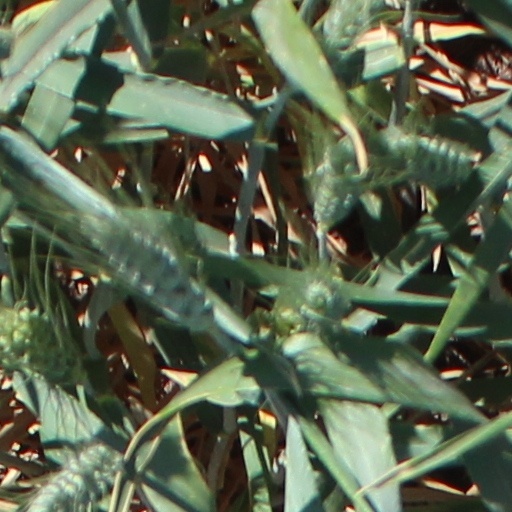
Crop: wheat